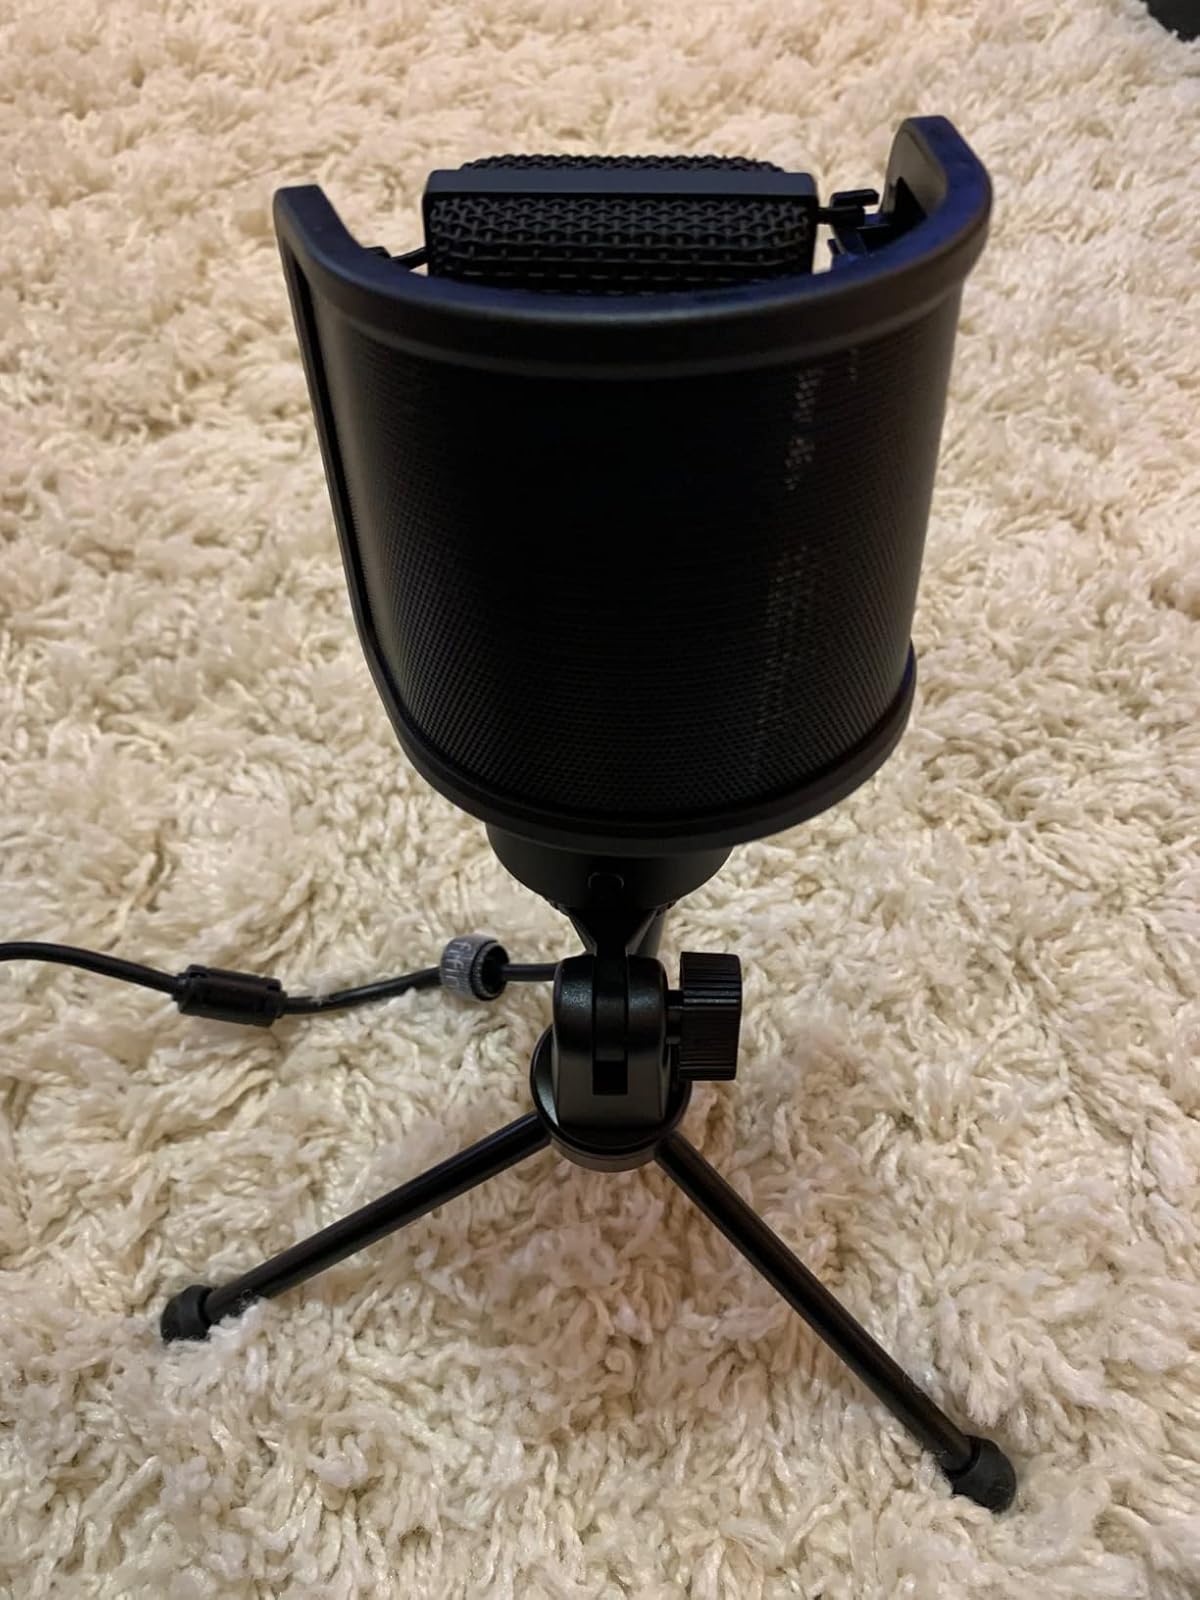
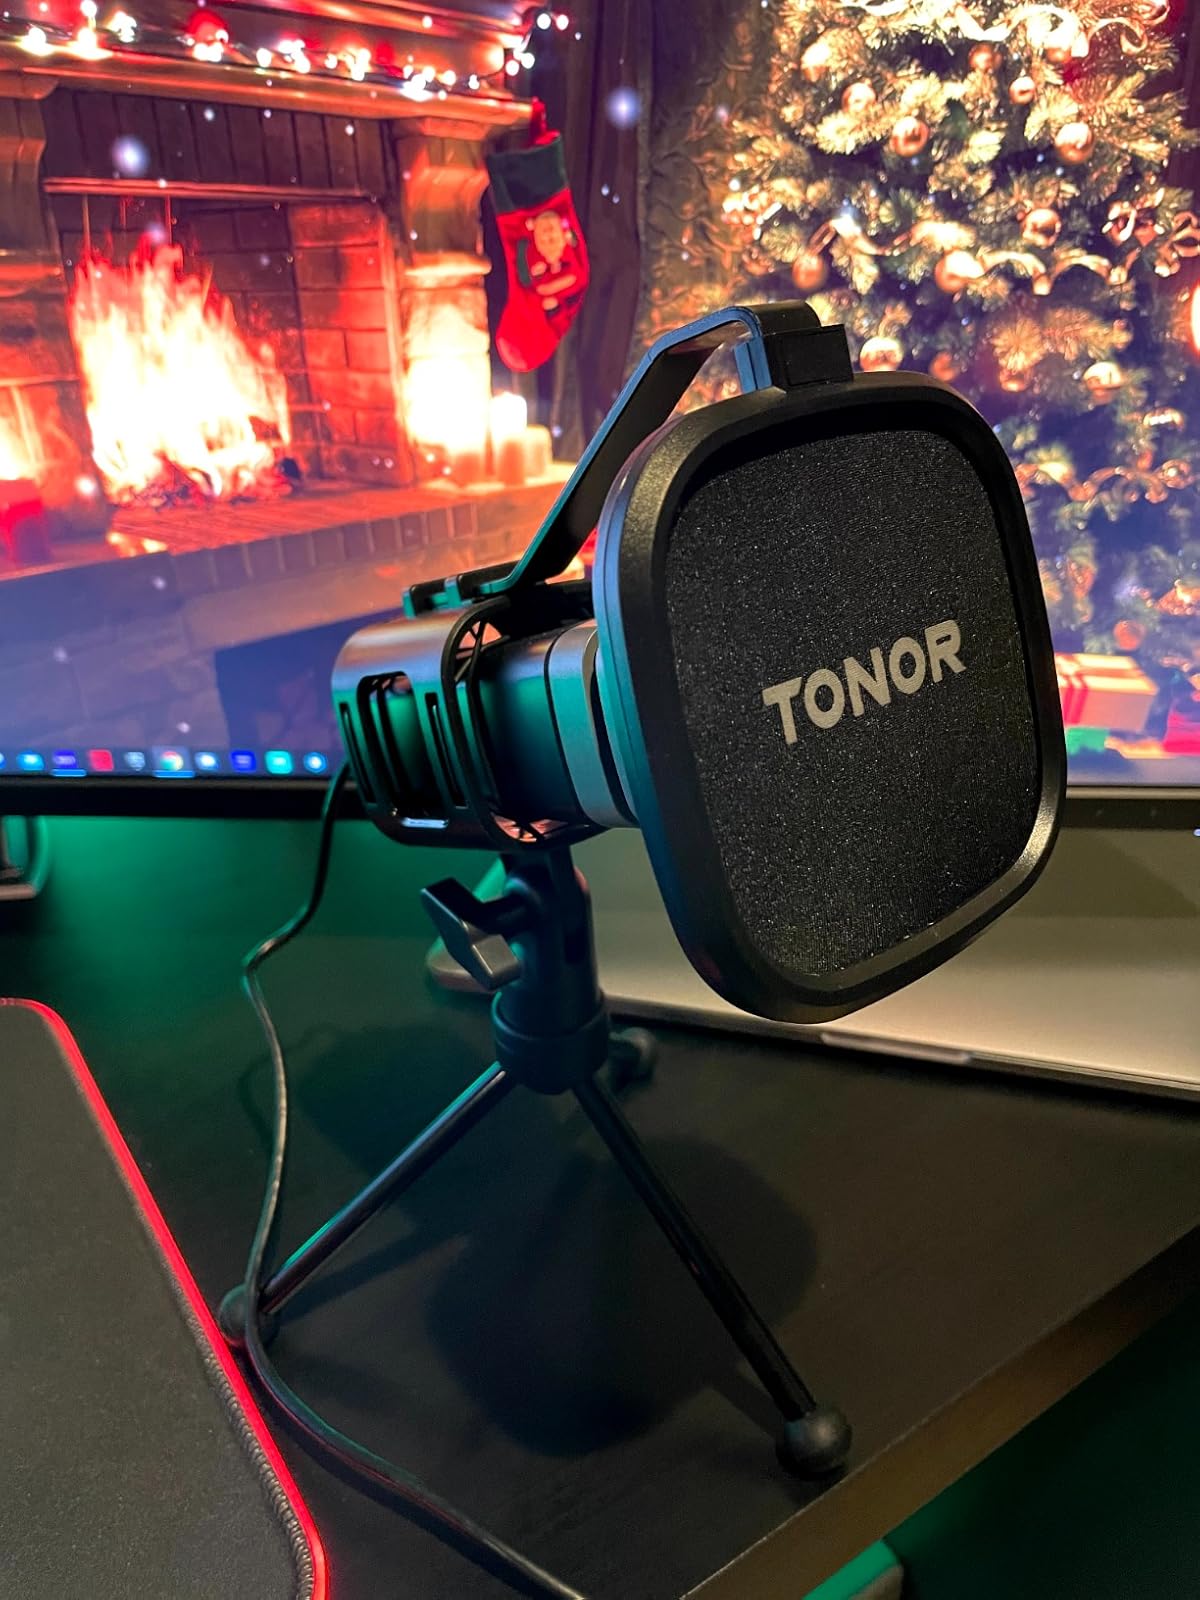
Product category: microphone
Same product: no